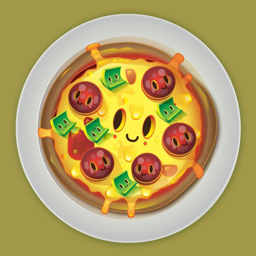
a collection of food related images